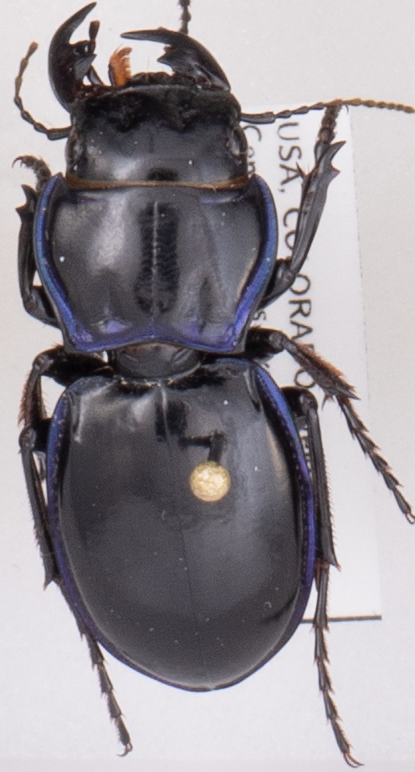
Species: Pasimachus elongatus
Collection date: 2021-09-01
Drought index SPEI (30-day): -1.166
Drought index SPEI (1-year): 0.17
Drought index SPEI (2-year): -0.51